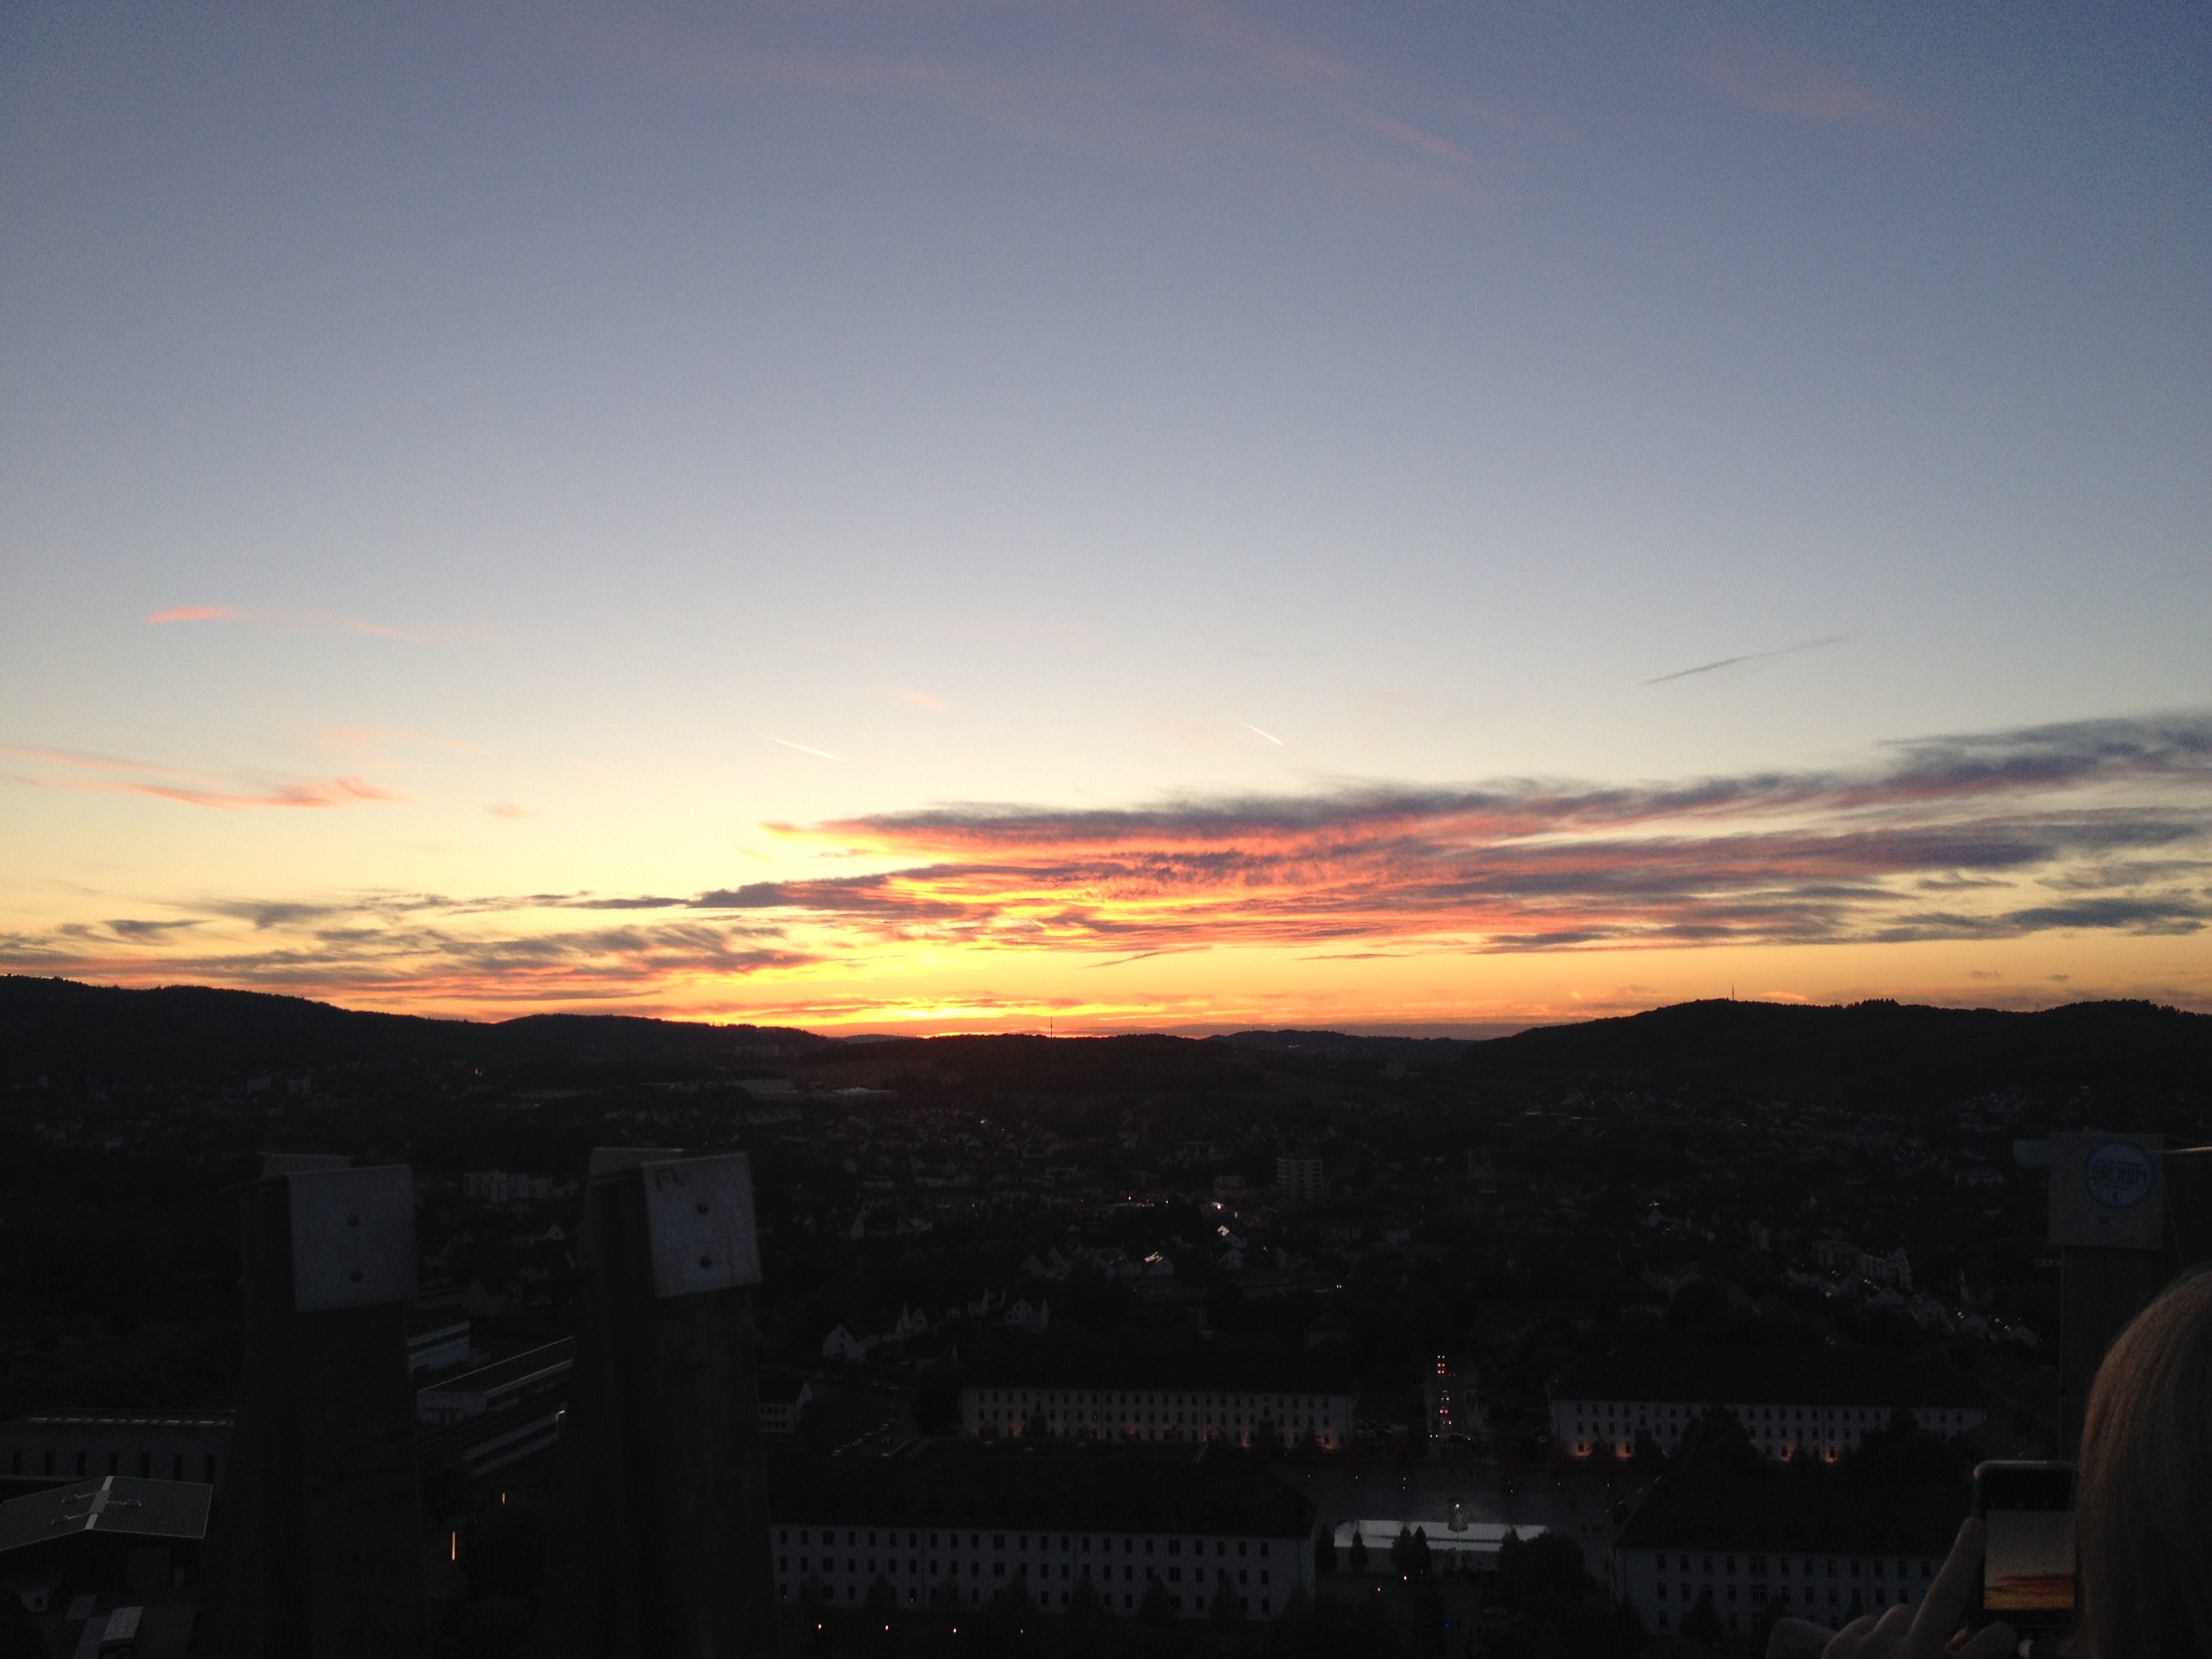
horizon, cloud, sky, sun, sunrise, sunset, sunlight, morning, dawn, atmosphere, dusk, evening, afterglow, atmosphere of earth